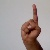
The image shows a hand gesture representing the letter 'D' in Indian Sign Language.